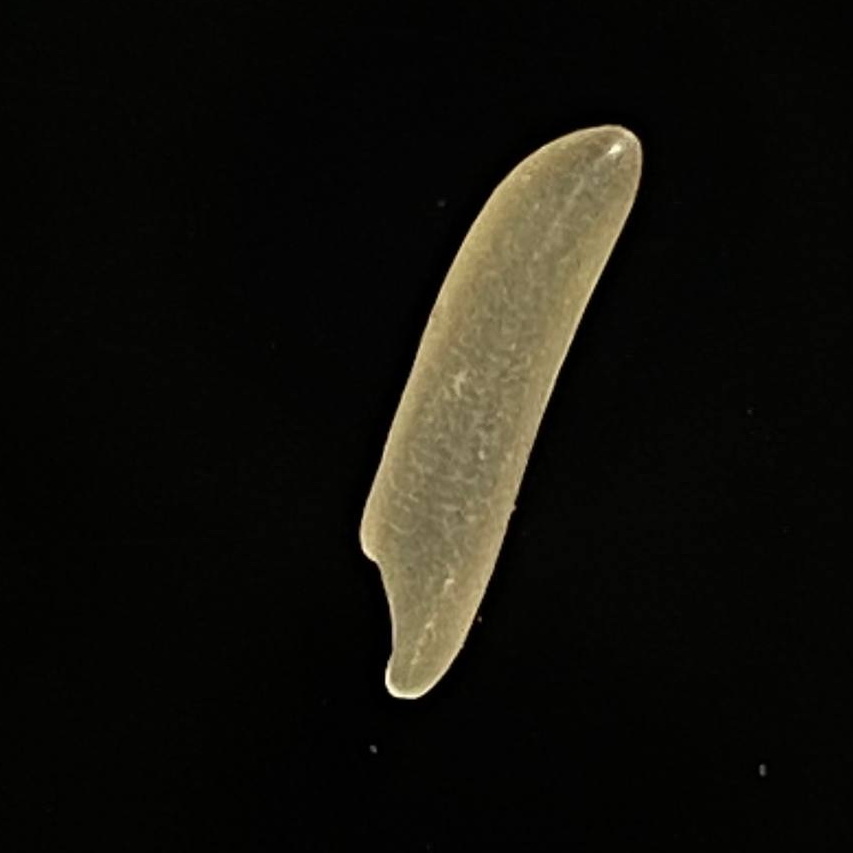
Rice variety: Bashmoti